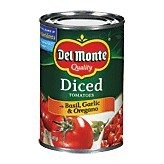
Item Name: Del Monte Diced Tomatoes with Basil, Garlic & Oregano 14.5 oz (Pack of 24)
Value: 348.0
Unit: Fl Oz

Price: 1.02